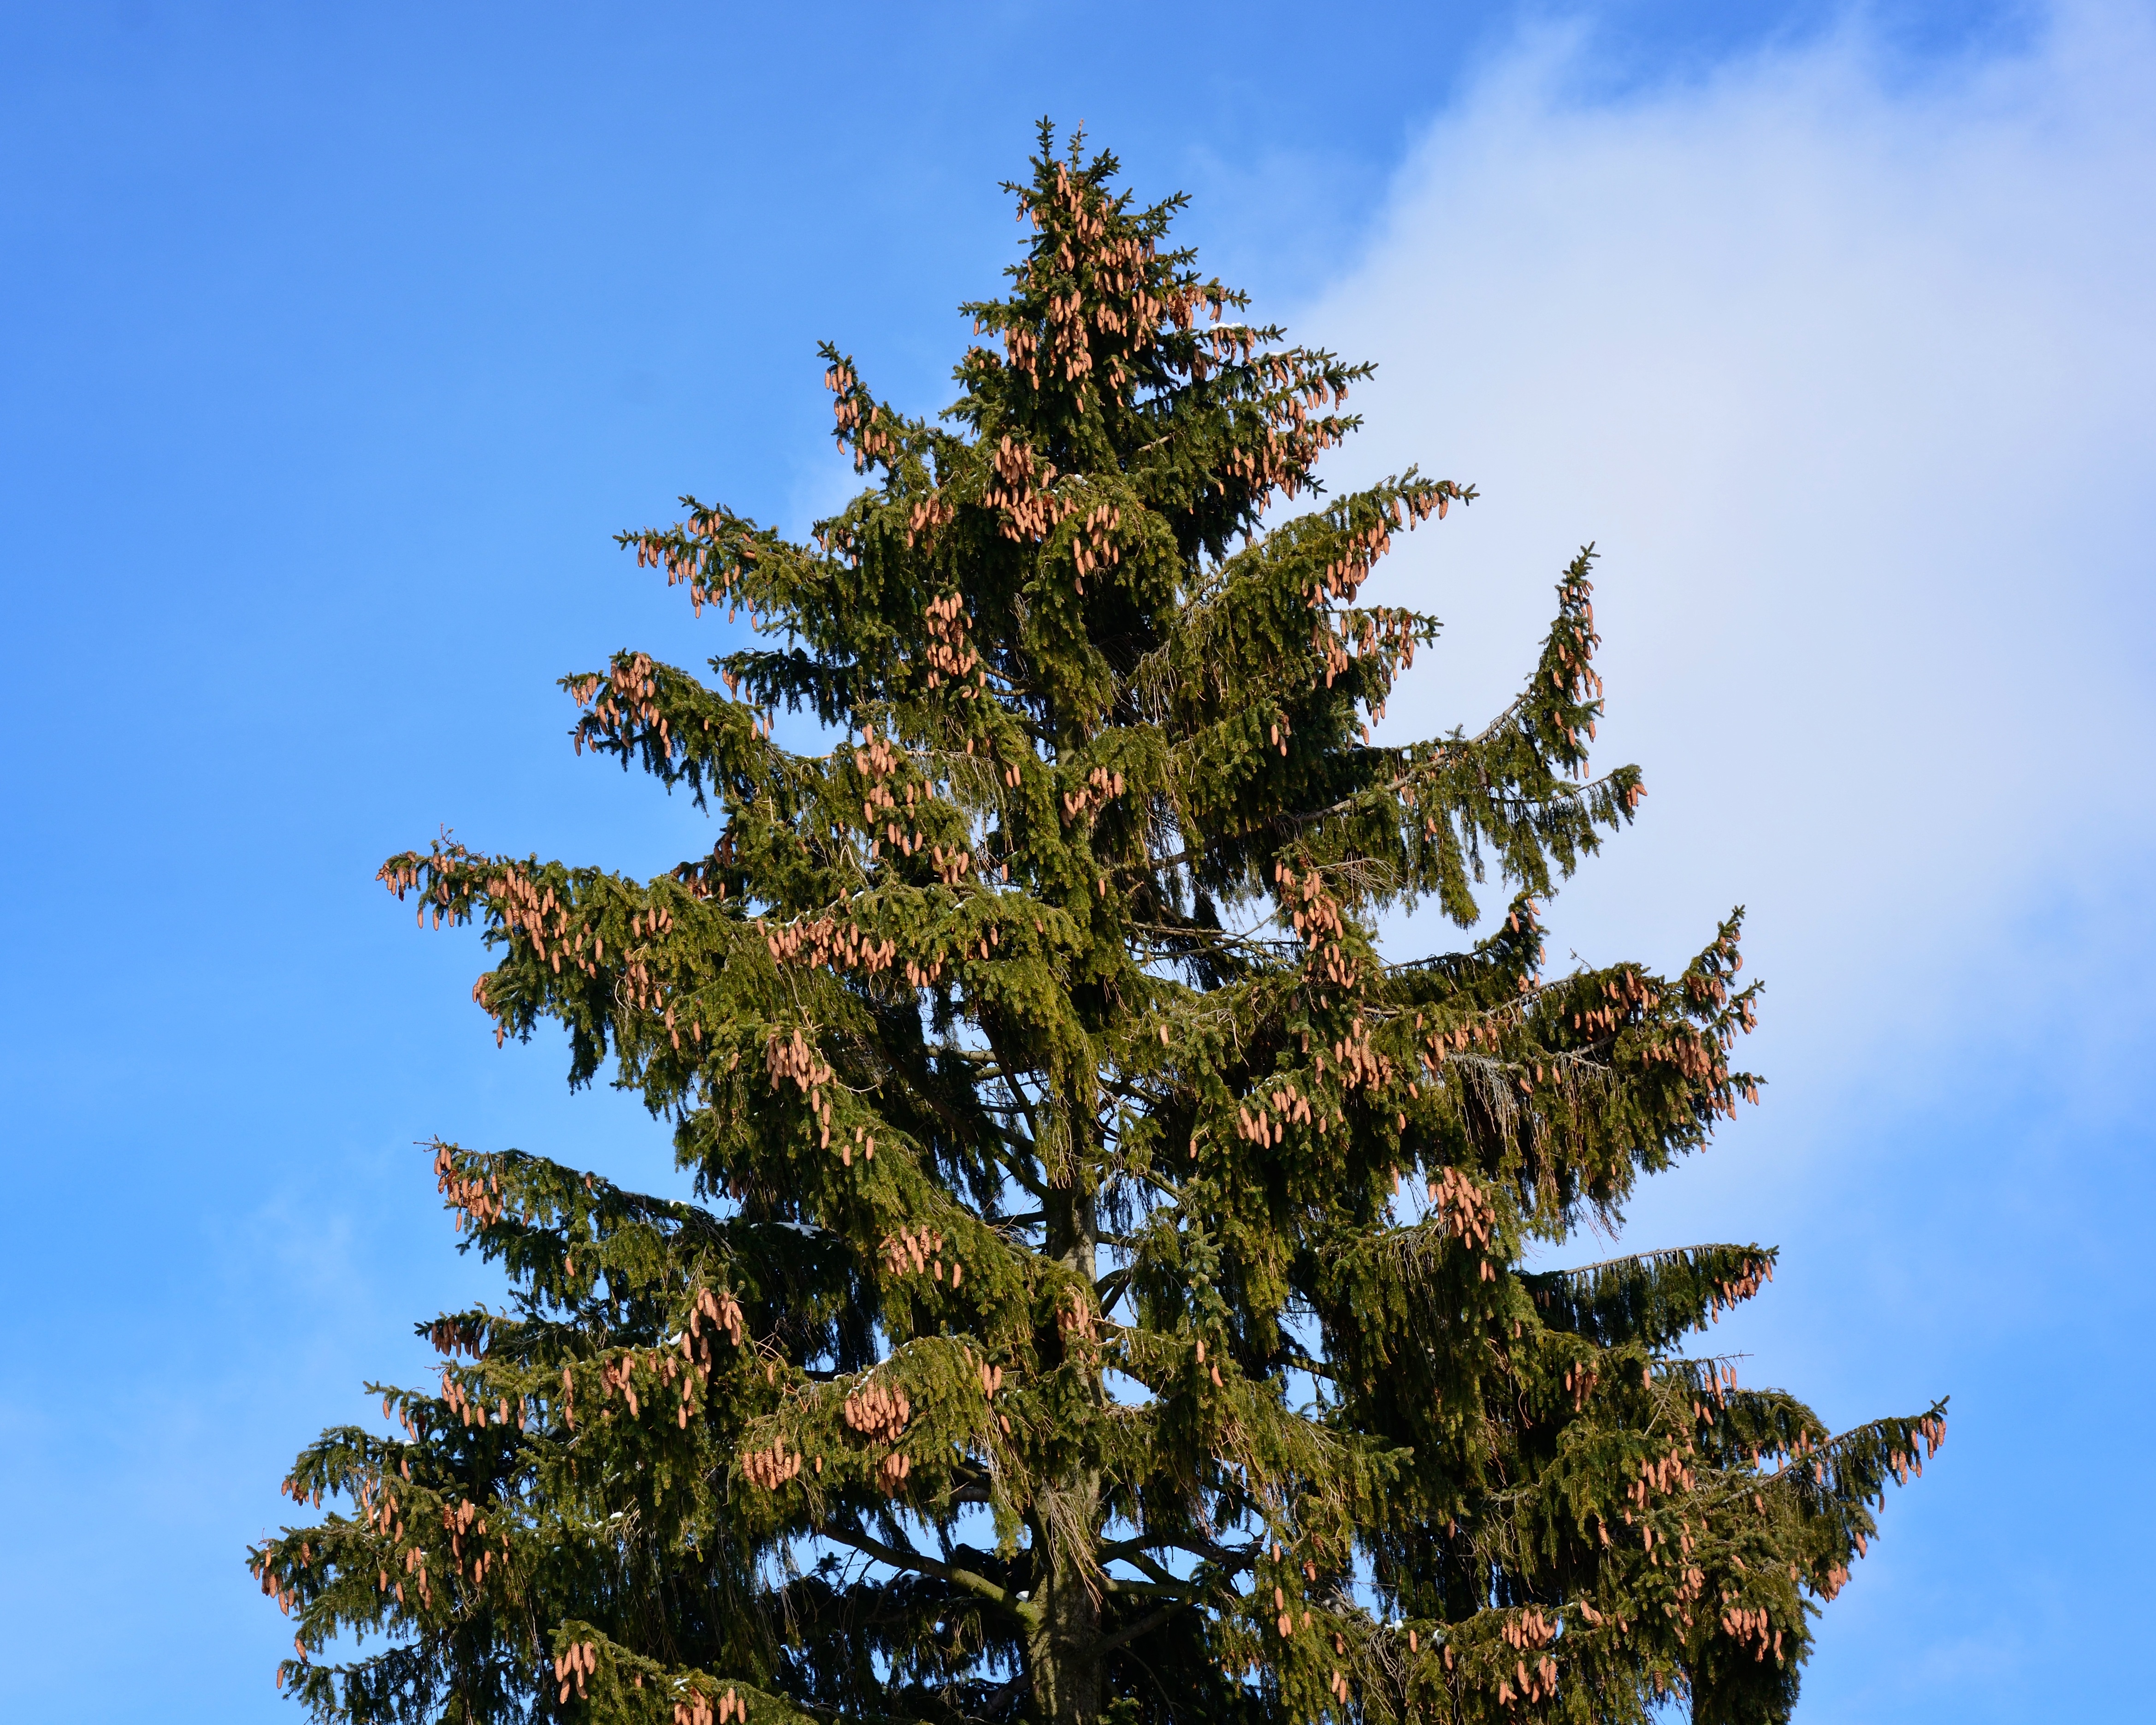
tree, nature, branch, plant, sky, leaf, pine, evergreen, botany, fir, christmas tree, conifer, crown, aesthetic, treetop, tap, spruce, branches, top, larch, ecosystem, biome, pine family, woody plant, land plant